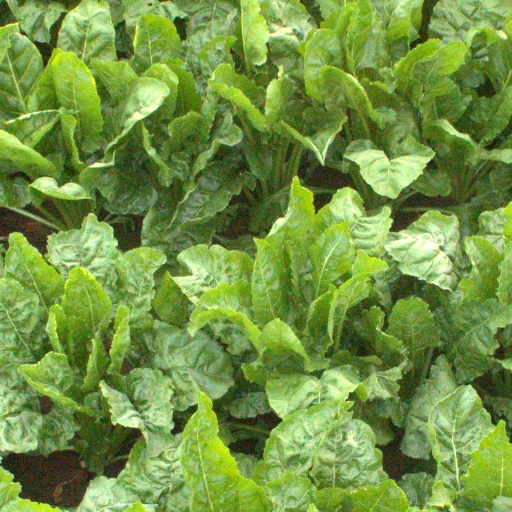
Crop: sugar beet